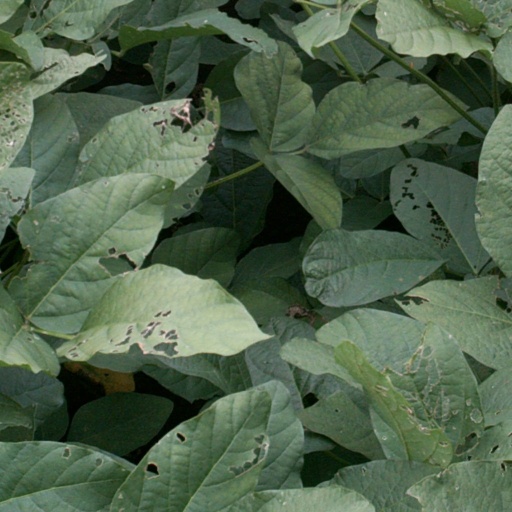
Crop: soybean